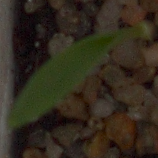
Label: common_wheat